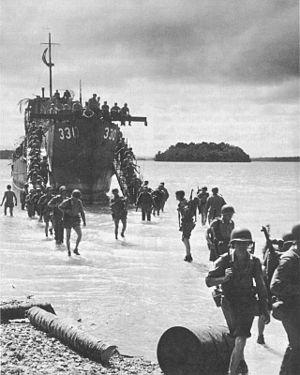
La Nouvelle-Géorgie est la plus grande île de la Province occidentale des Salomon. Elle borde le détroit de Nouvelle-Géorgie avec les îles de Kolombangara à l’ouest, Vangunu à l'est et Rendova au sud. Les deux plus grandes villes comptent environ 3 000 habitants : Munda, sur la lagune de Roviana, et Boro, qui se trouve à 17 kilomètres au nord de Munda.
Le LCI, dont l'appellation officielle complète est LCI ou Landing Craft Infantry est une grande péniche de débarquement prévue pour le transport de troupes construite à 921 exemplaires entre 1942 et 1945 aux États-Unis. Utilisé sur tous les fronts à partir de 1943, le LCI et ses modèles dérivés resteront en service longtemps après la guerre dans de nombreuses marines alliées dont la Marine française.